Greg Kampe

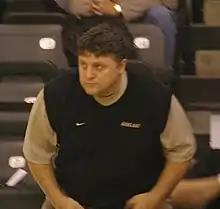
Kampe During a Game in 2009

Greg Charles Kampe (born December 9, 1955) is an American college basketball coach and the current head men's basketball coach at Oakland University. He guided the Golden Grizzlies to their first NCAA Division I tournament in 2005, winning in the First Four round.